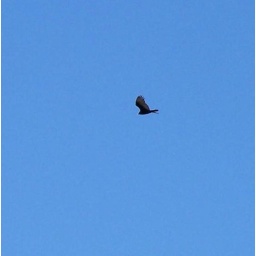
This turkey vulture was flying above the field behind our house.